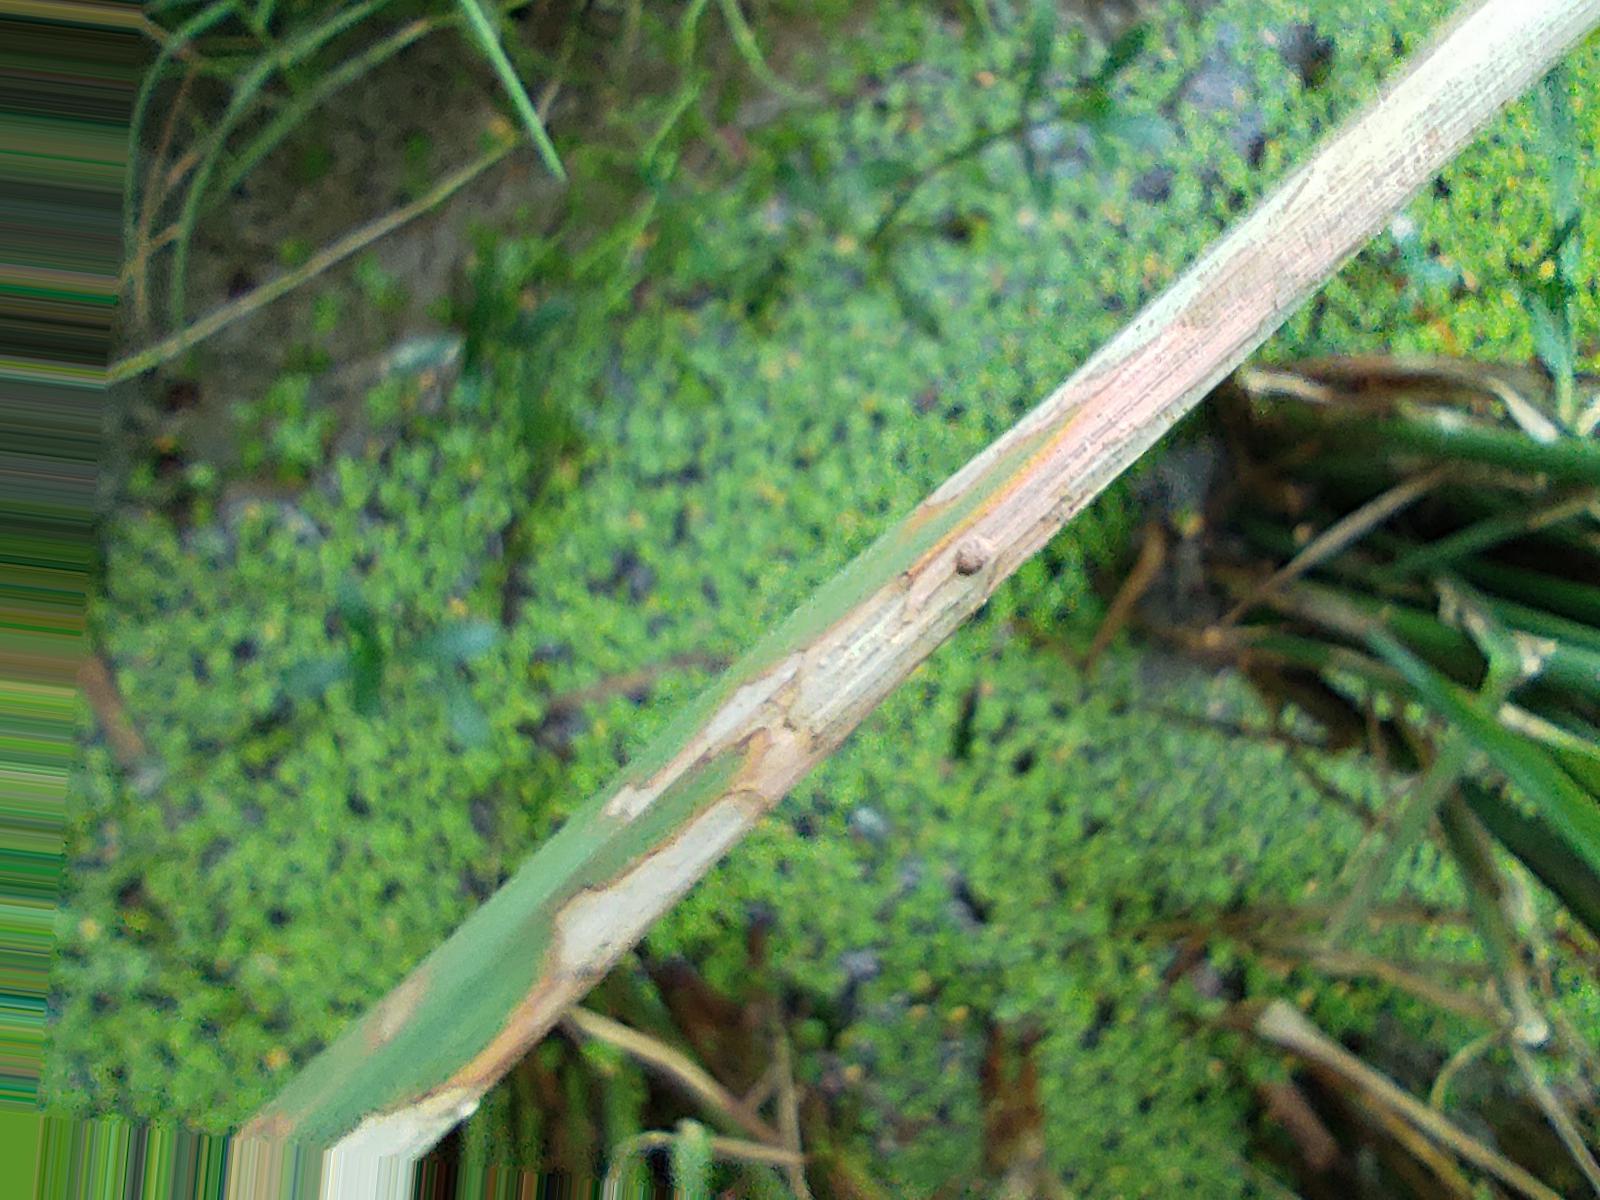
Nhãn: Bệnh Đốm Vằn ( Khô vằn ) ( Sheath Blight )